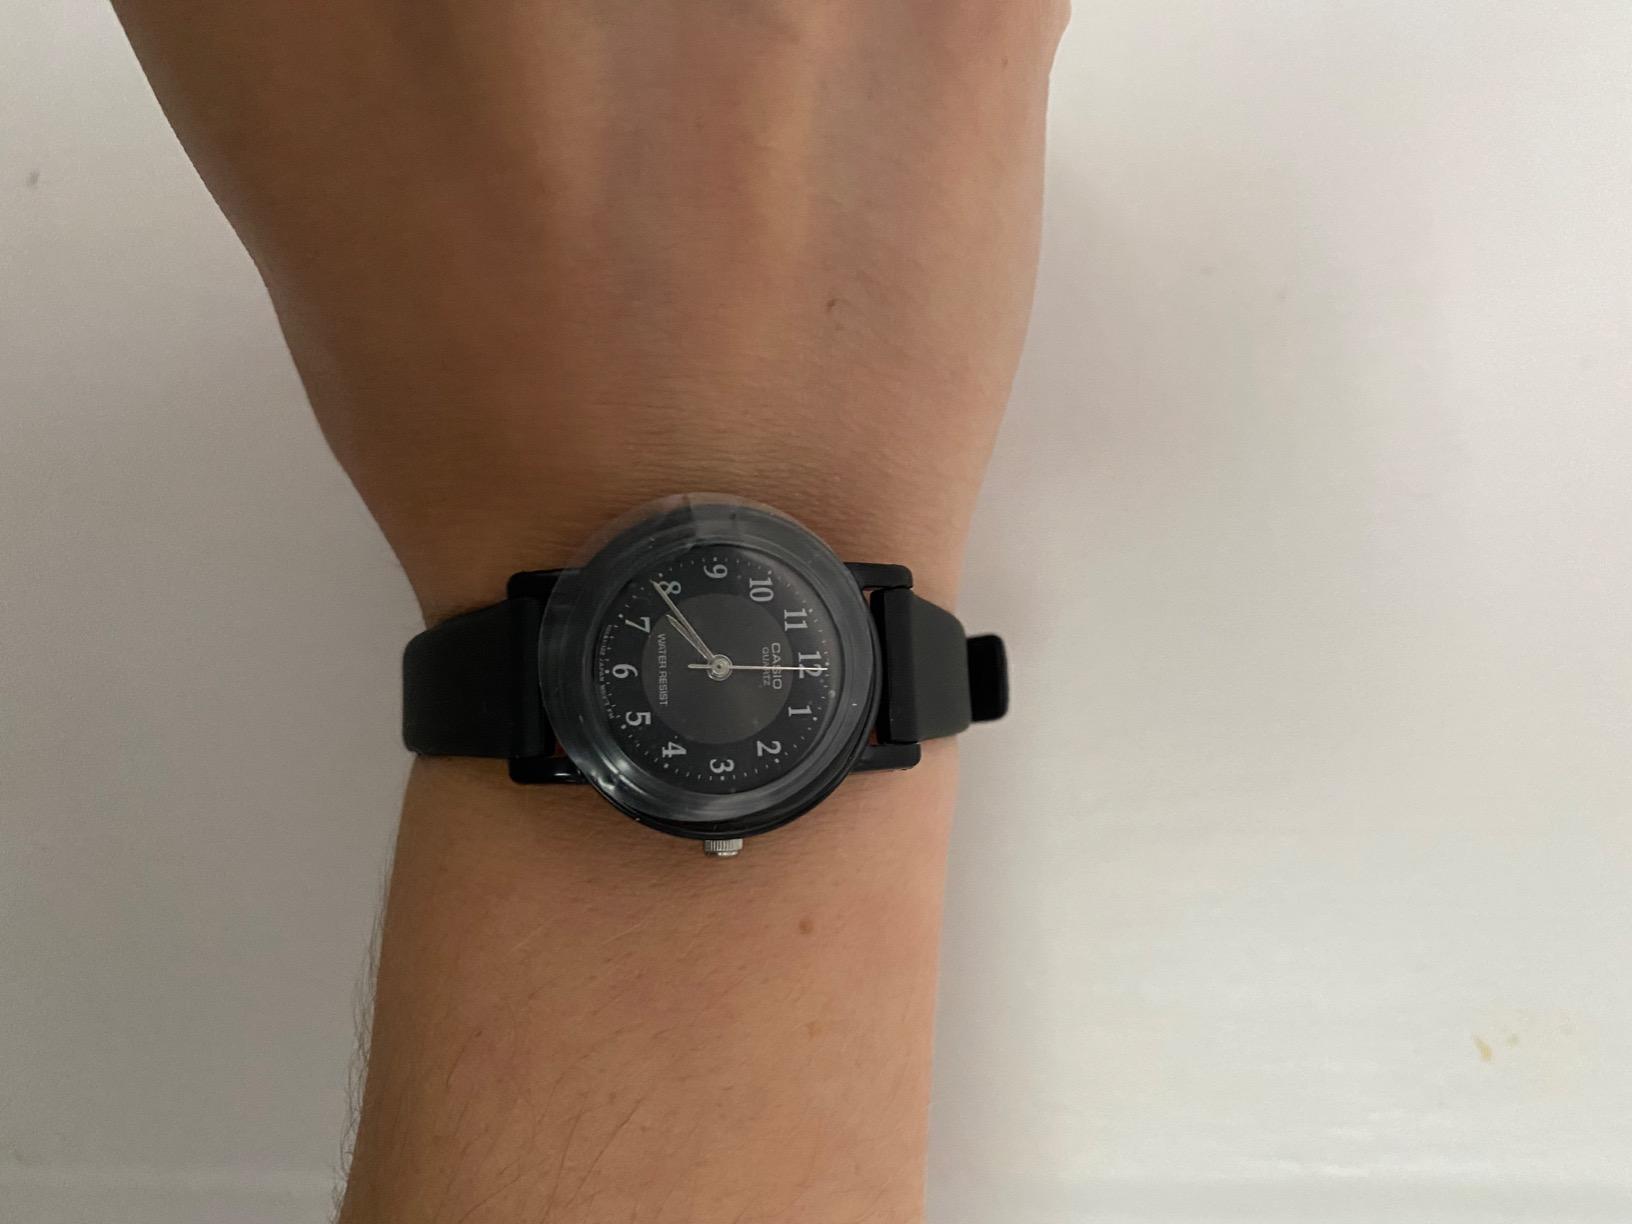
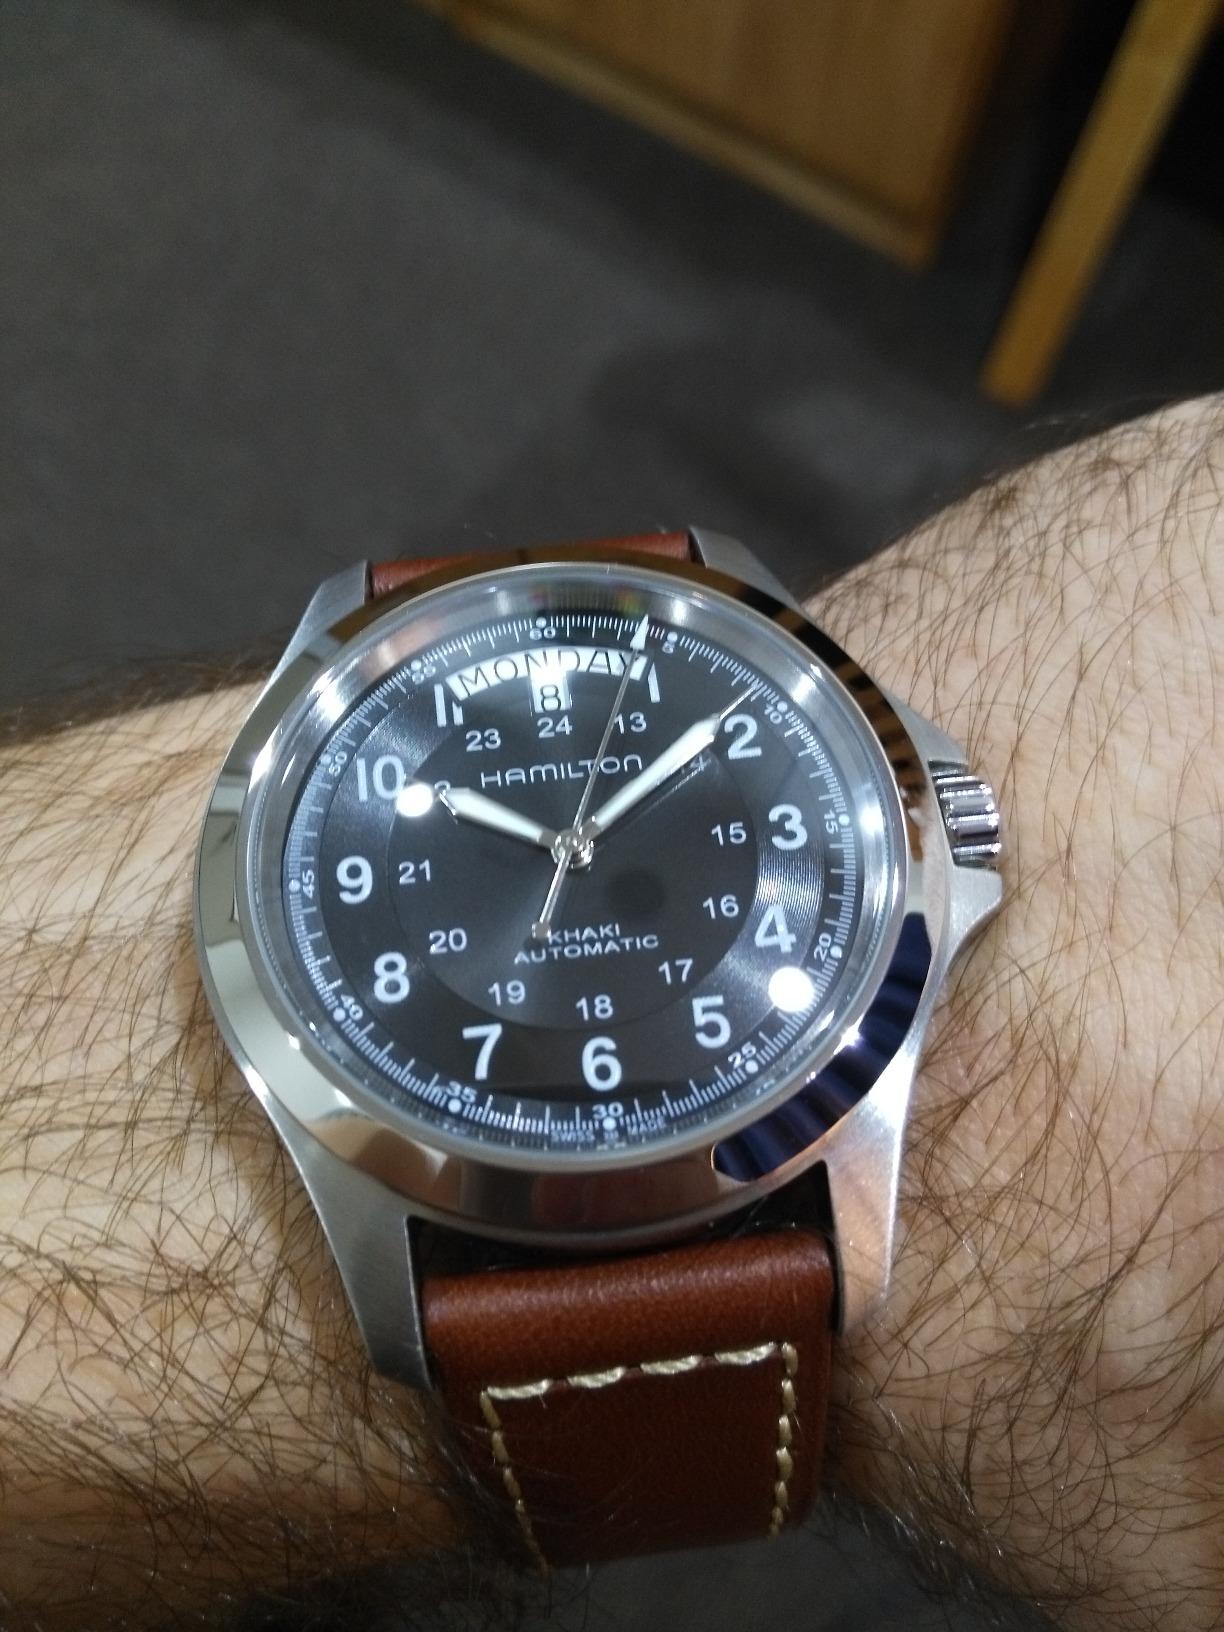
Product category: accessories_watch
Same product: no